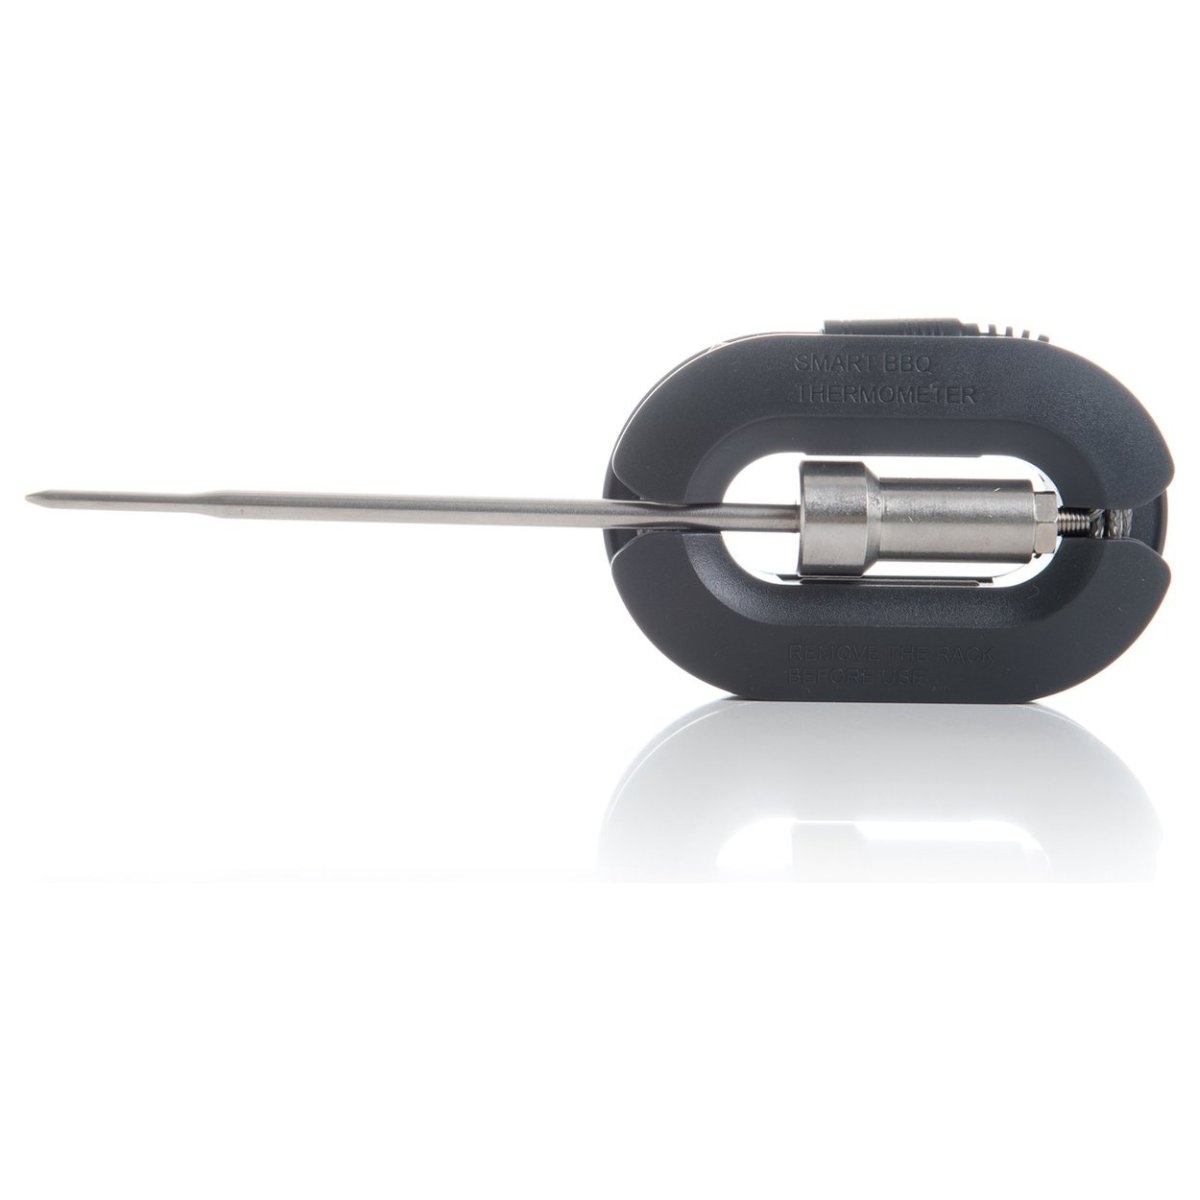
HerQs Probes
2 probes with probe holders. Suitable for use with the HerQs EasyBBQ and HerQs Professional. The probe plugs are 3mm.
Brand: Traeger
Category: Home & Garden > Kitchen & Dining > Kitchen Appliance Accessories > Outdoor Grill Accessories > Outdoor Grill Replacement Parts > Grill Thermometers